Marc Dugain

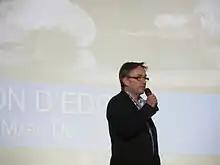

Marc Dugain (born 1957) is a French novelist and film director, best known for (English, "The Officers' Ward") (1999), a novel set in World War I.